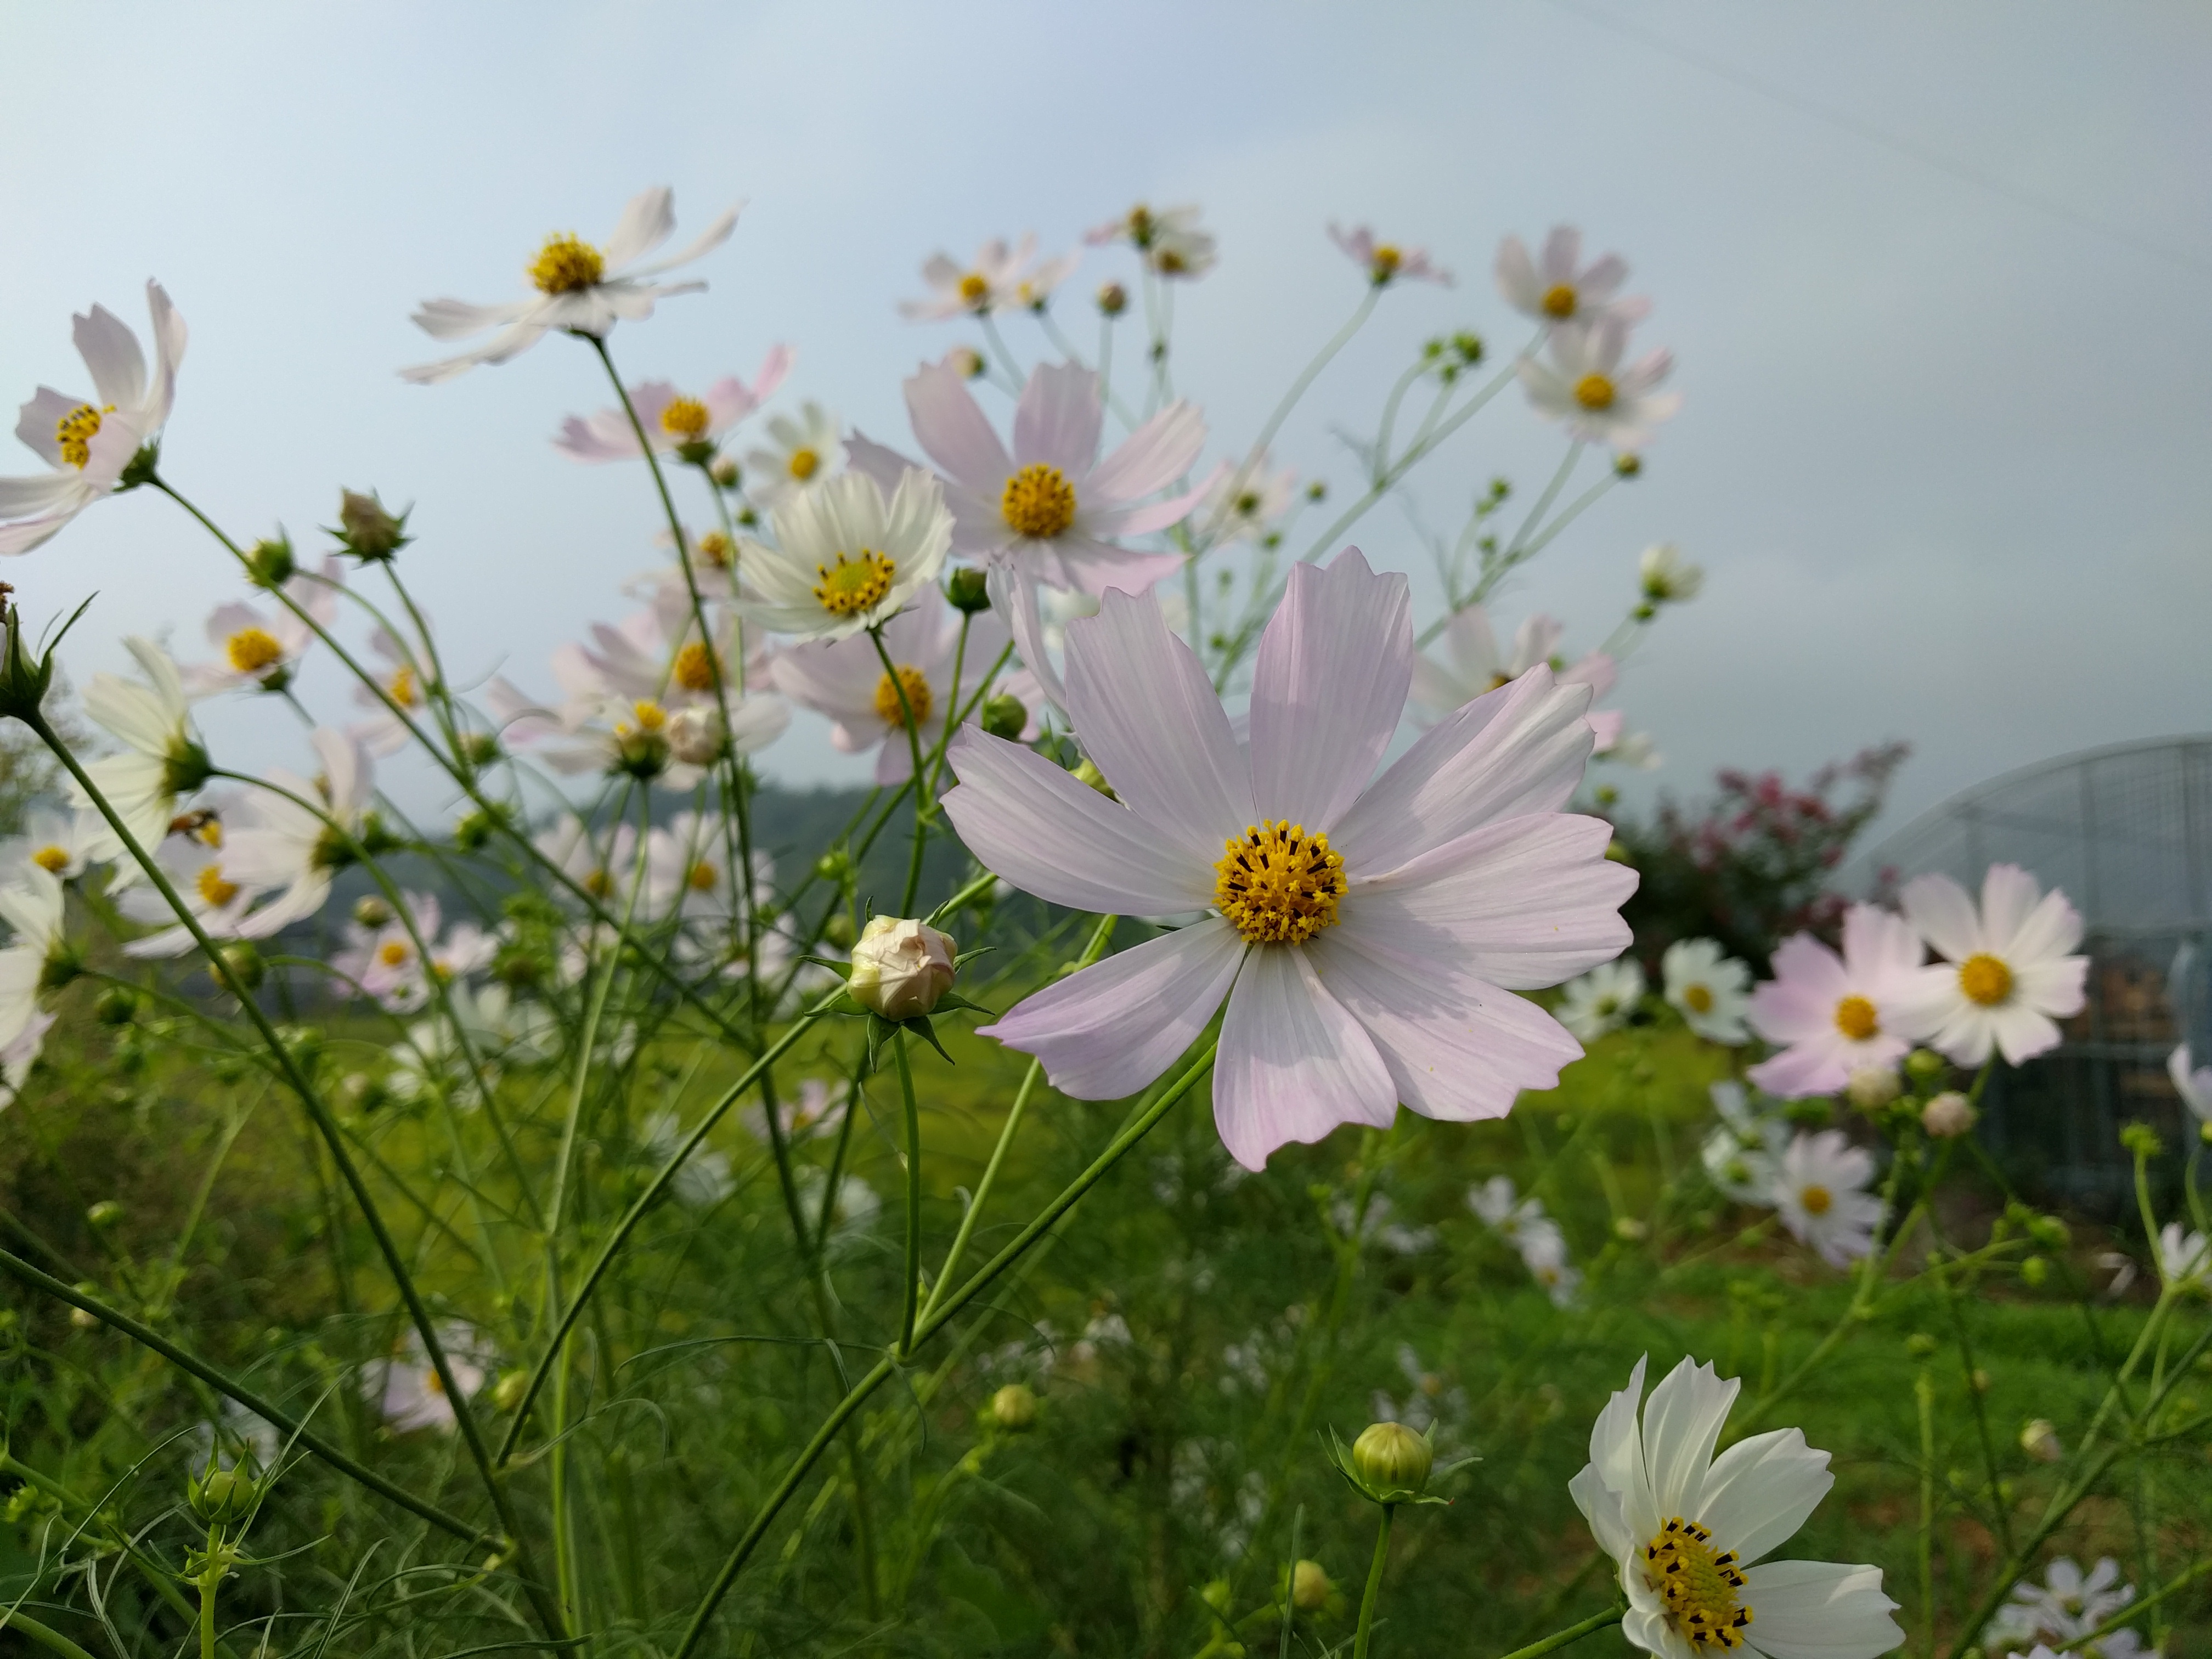
blossom, plant, meadow, cosmos, flower, petal, daisy, autumn, botany, flora, wildflower, macro photography, flowering plant, daisy family, in autumn, oxeye daisy, cosmos field, land plant, garden cosmos